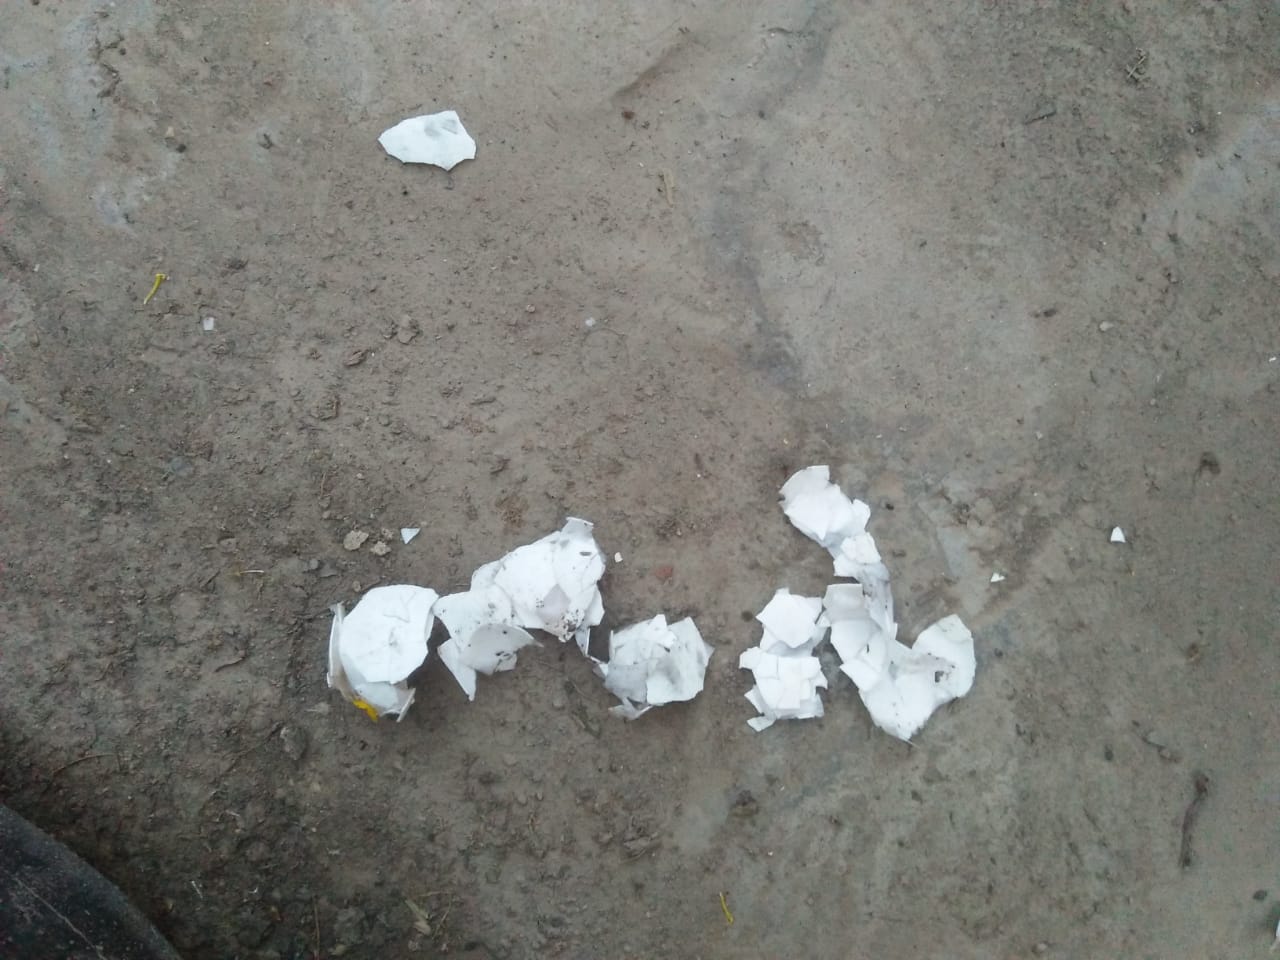
Label: eggshells